Idaho State Bengals football

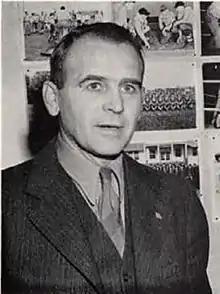
Guy Wicks

Idaho State first started fielding football in 1902, one year after the school was established as the Academy of Idaho. From 1902 to 1934, the program had 10 different head coaches, seven of which coached for less than three seasons. The Bantams and Tigers, as they were known until 1904 and 1934, respectively, found some success during this era, with a total record of 117–70–10 (.619). Herbert Cheney, the program's first ever head coach, has the highest winning percentage of any coach in program history, with a record of 5–1–1 (.786).